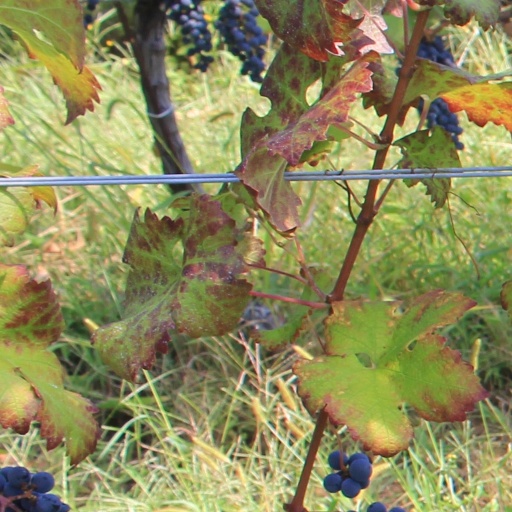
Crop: grape